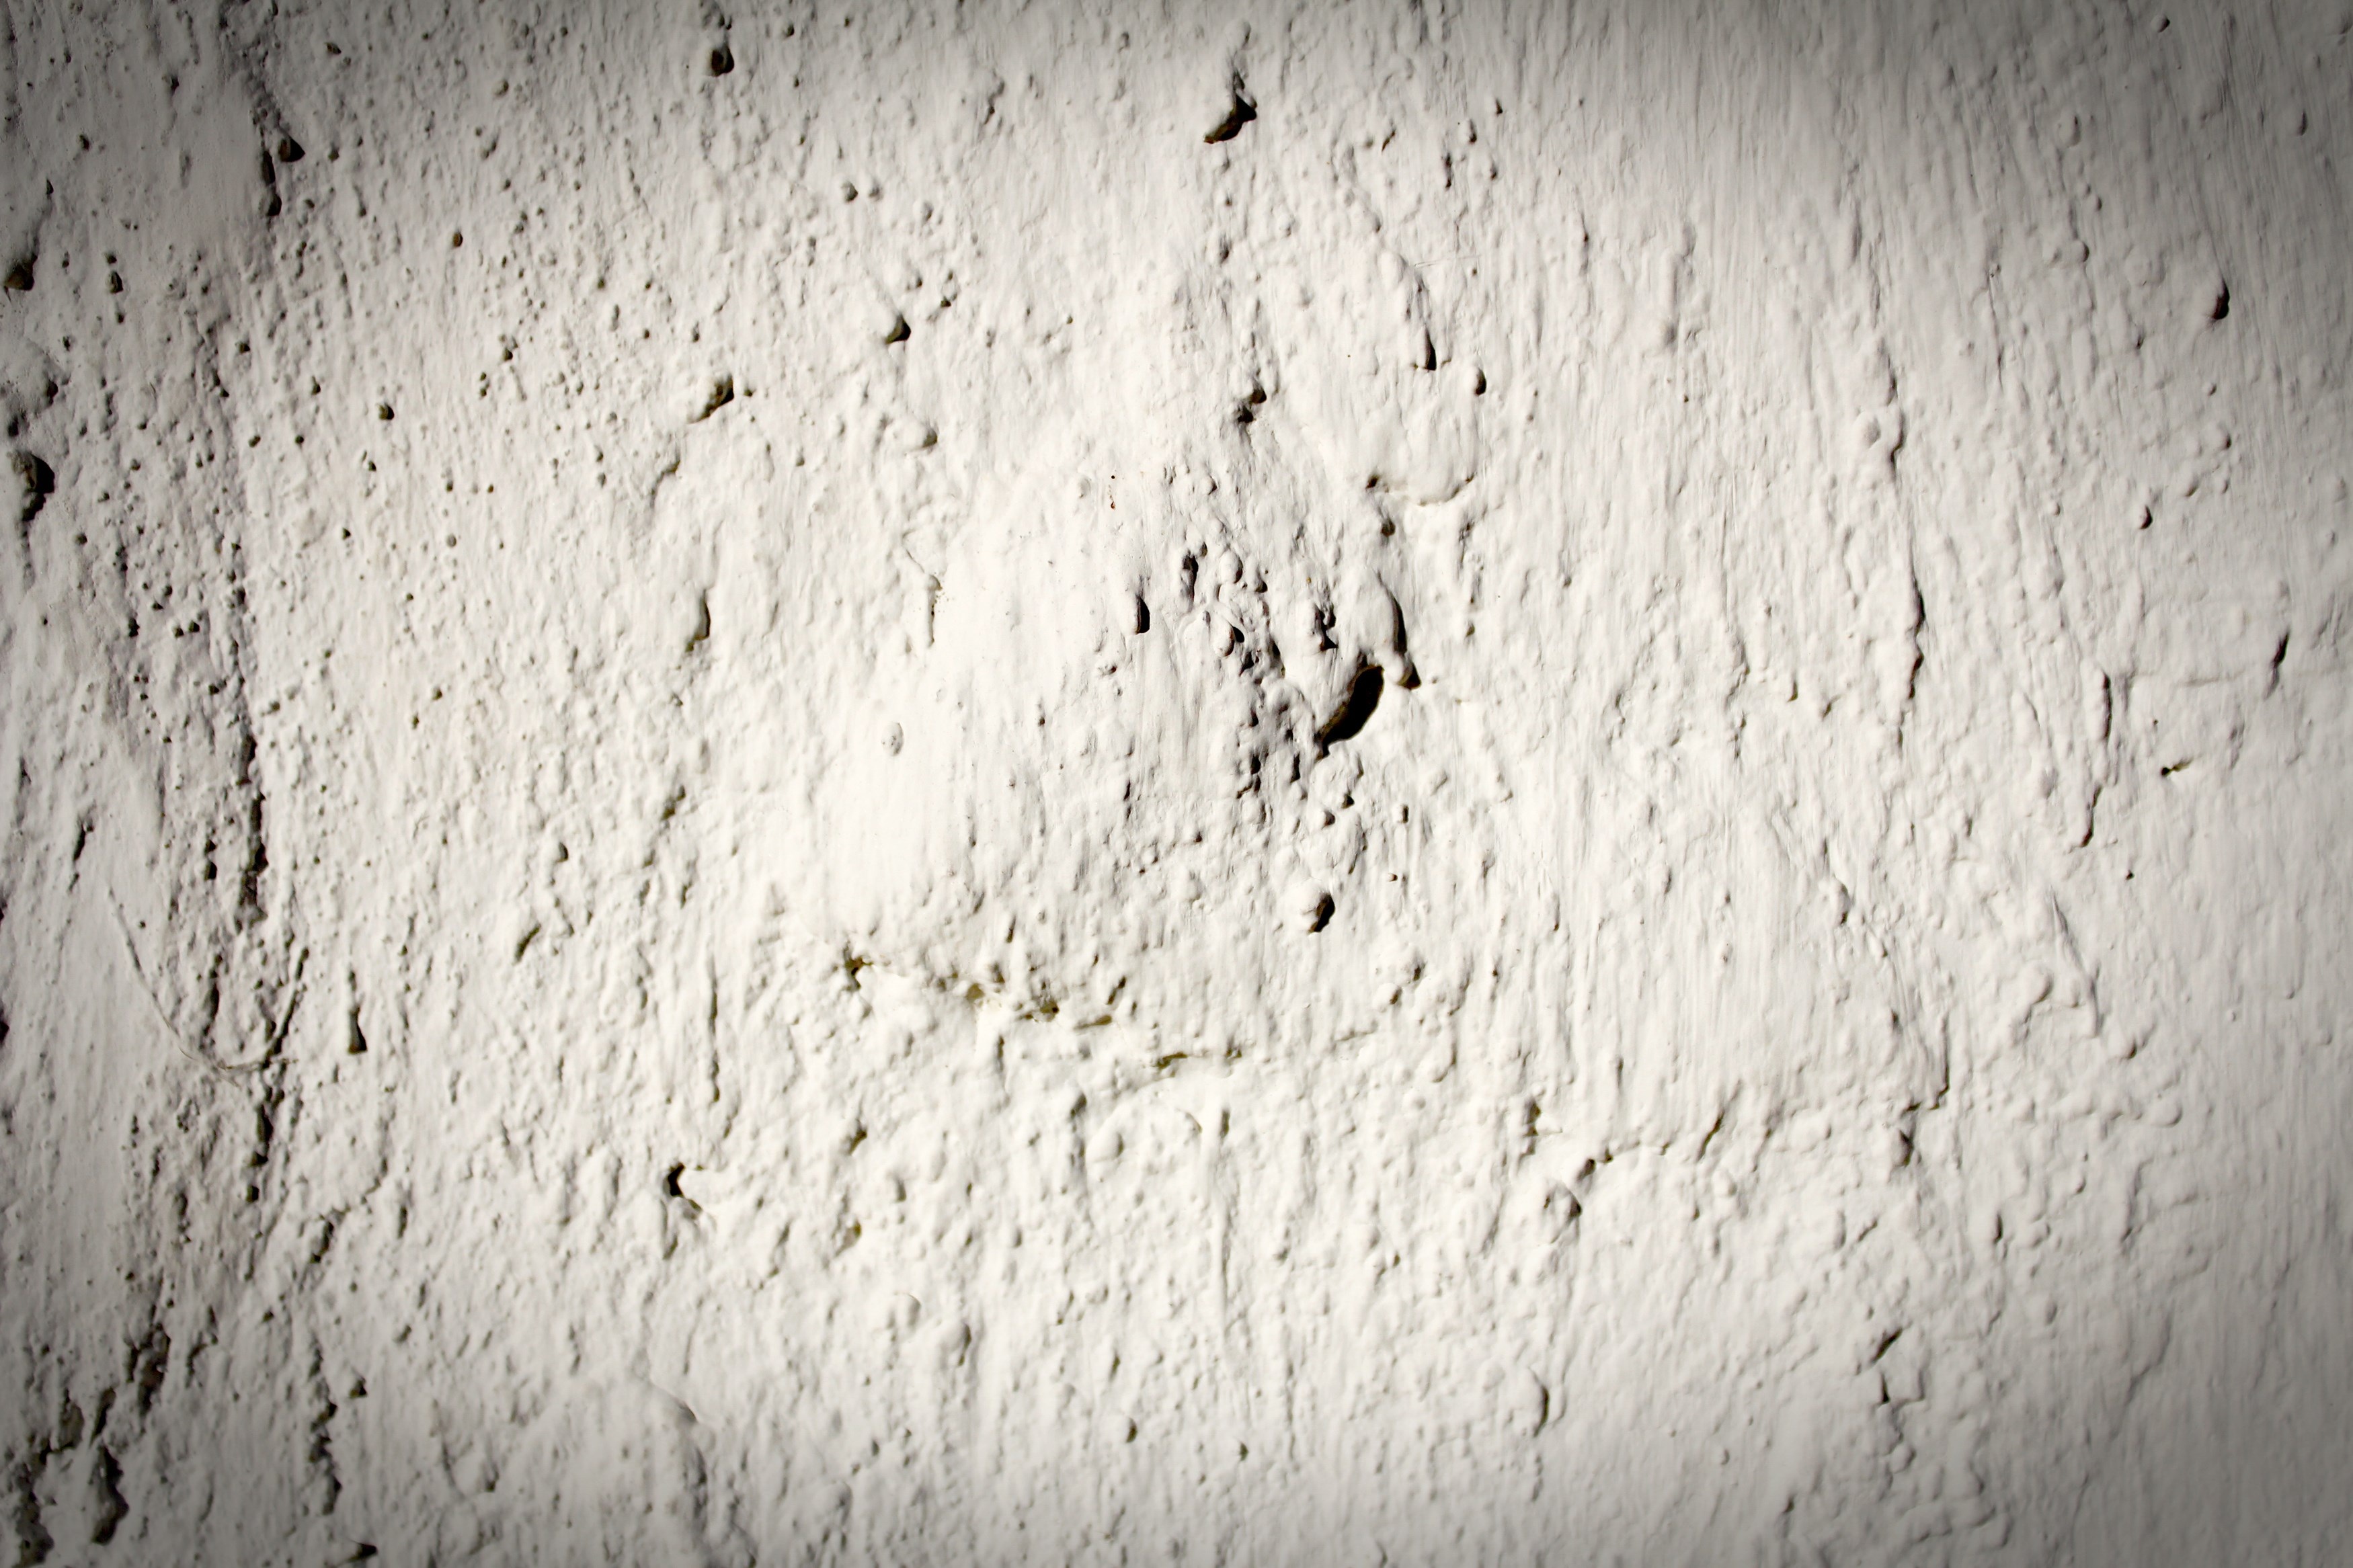
abstract, architecture, structure, wood, white, antique, retro, texture, floor, view, old, urban, wall, stone, ceiling, pattern, line, red, broken, brown, paint, gray, abandoned, dirty, grunge, rough, black, material, concrete, process, surface, weathered, cracked, close up, grey, level, cement, rusty, bricks, history, aging, revival, wreck, border, stucco, effect, backgrounds, built, freezing, aged, plaster, dye, macro photography, obsolete, grunge background, grunge wall, surrounding